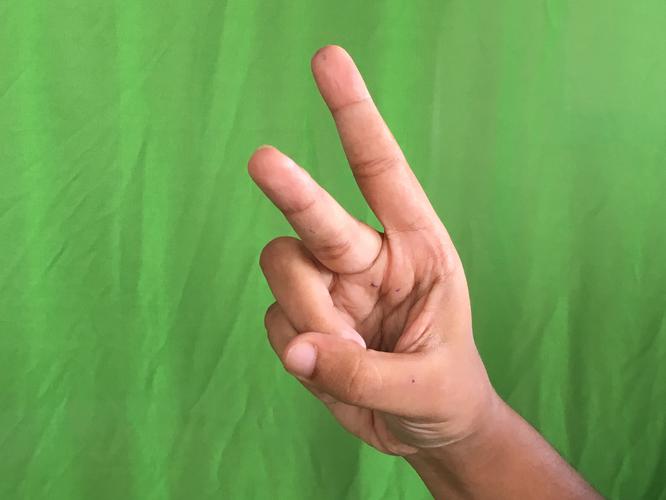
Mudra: Katrimukha
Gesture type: single_hand